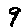
Label: 9